Poicephalus

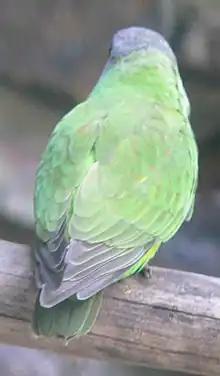
The wing tips of the long-winged parrots reach almost to the end of the tail plumage.

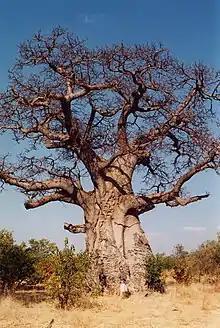
Parrots often use African baobabs as a nesting tree.

Members of the "Poicephalus" genus are stocky birds with short broad tails and relatively large heads and beaks that often differ in color from their trunks. Although they are parrots with rectrices of medium length, their pinion feathers reach down almost to the end of the rectrices, making their wings appear to be remarkably long.